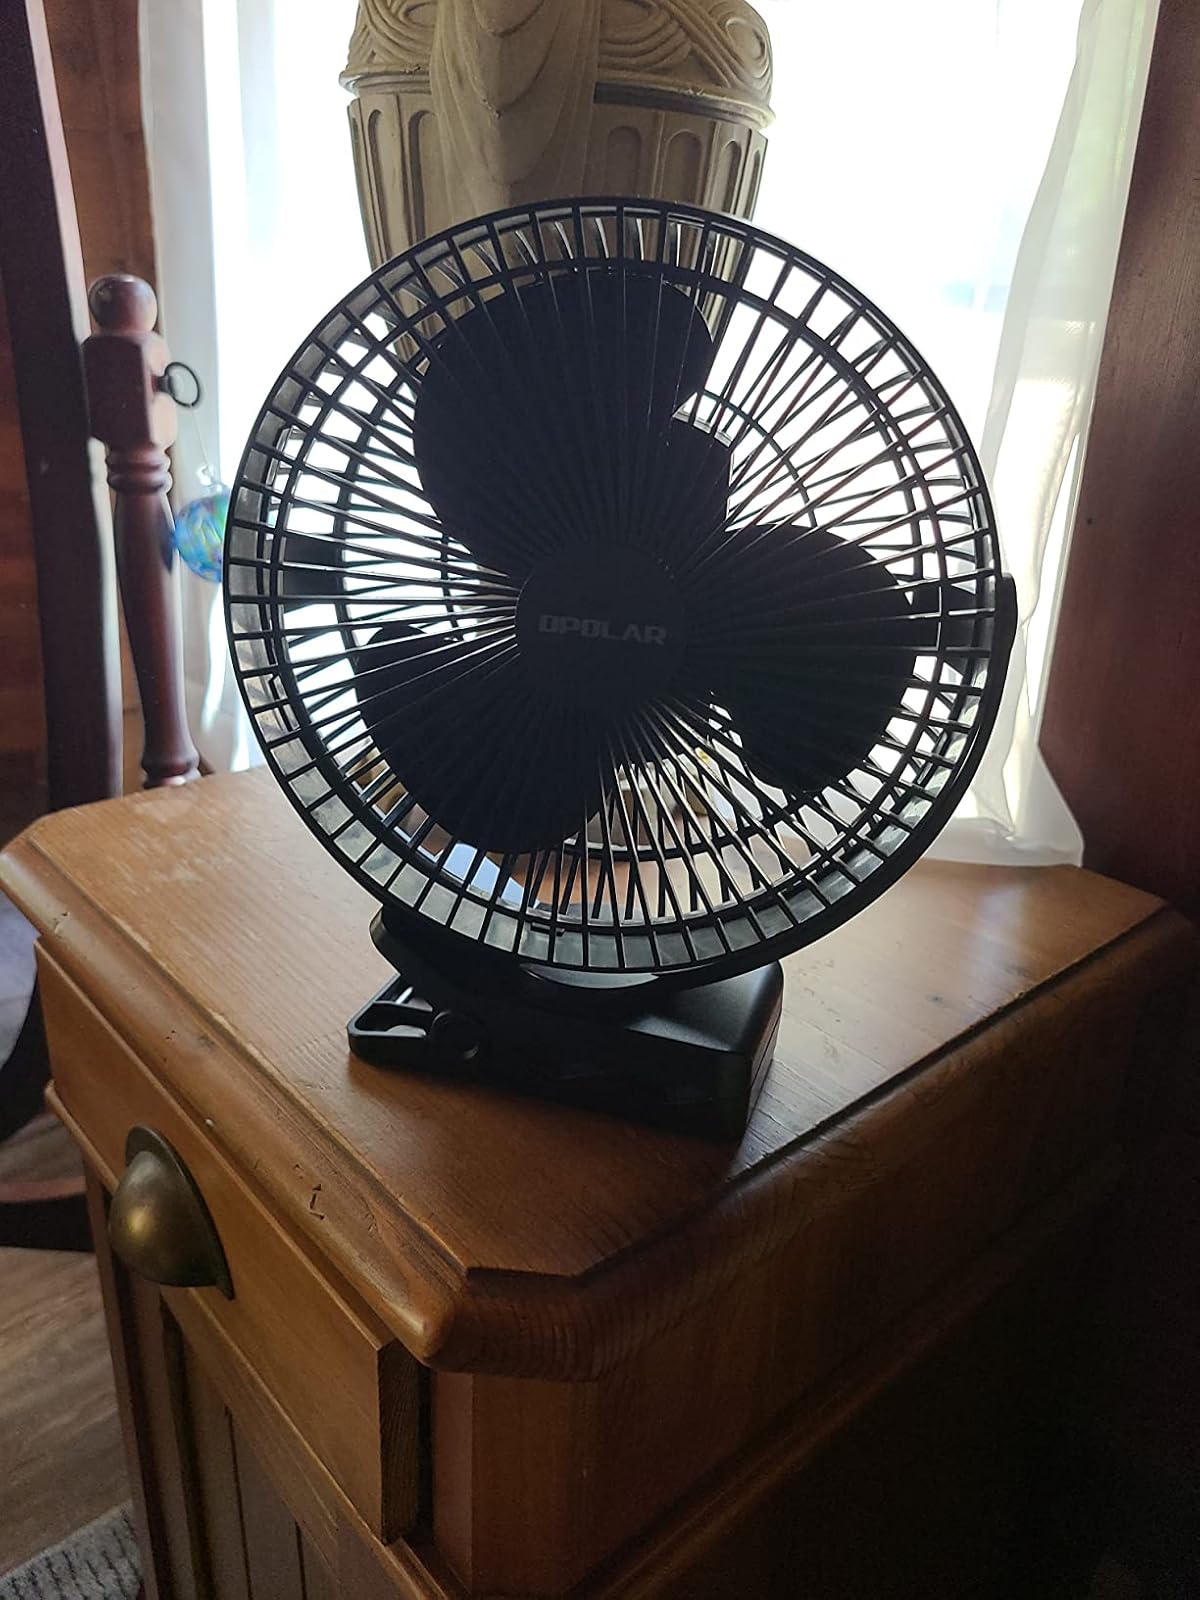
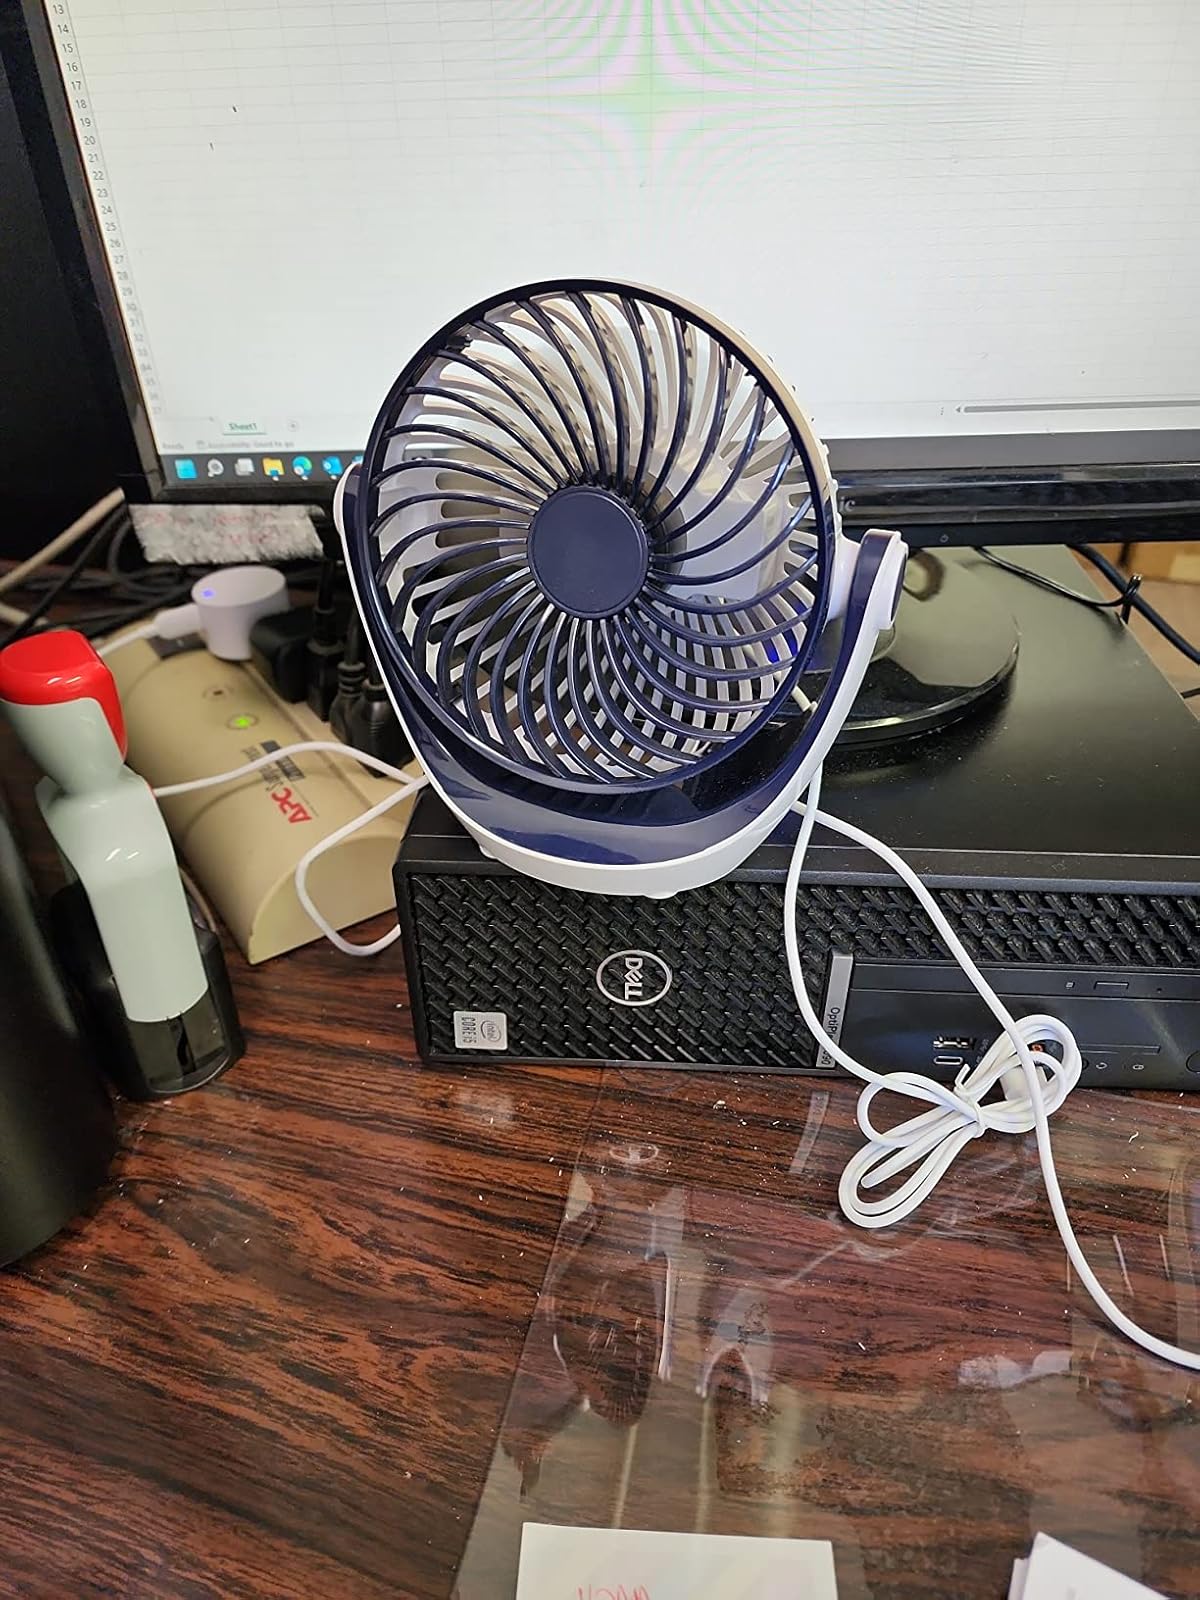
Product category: fan
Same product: no